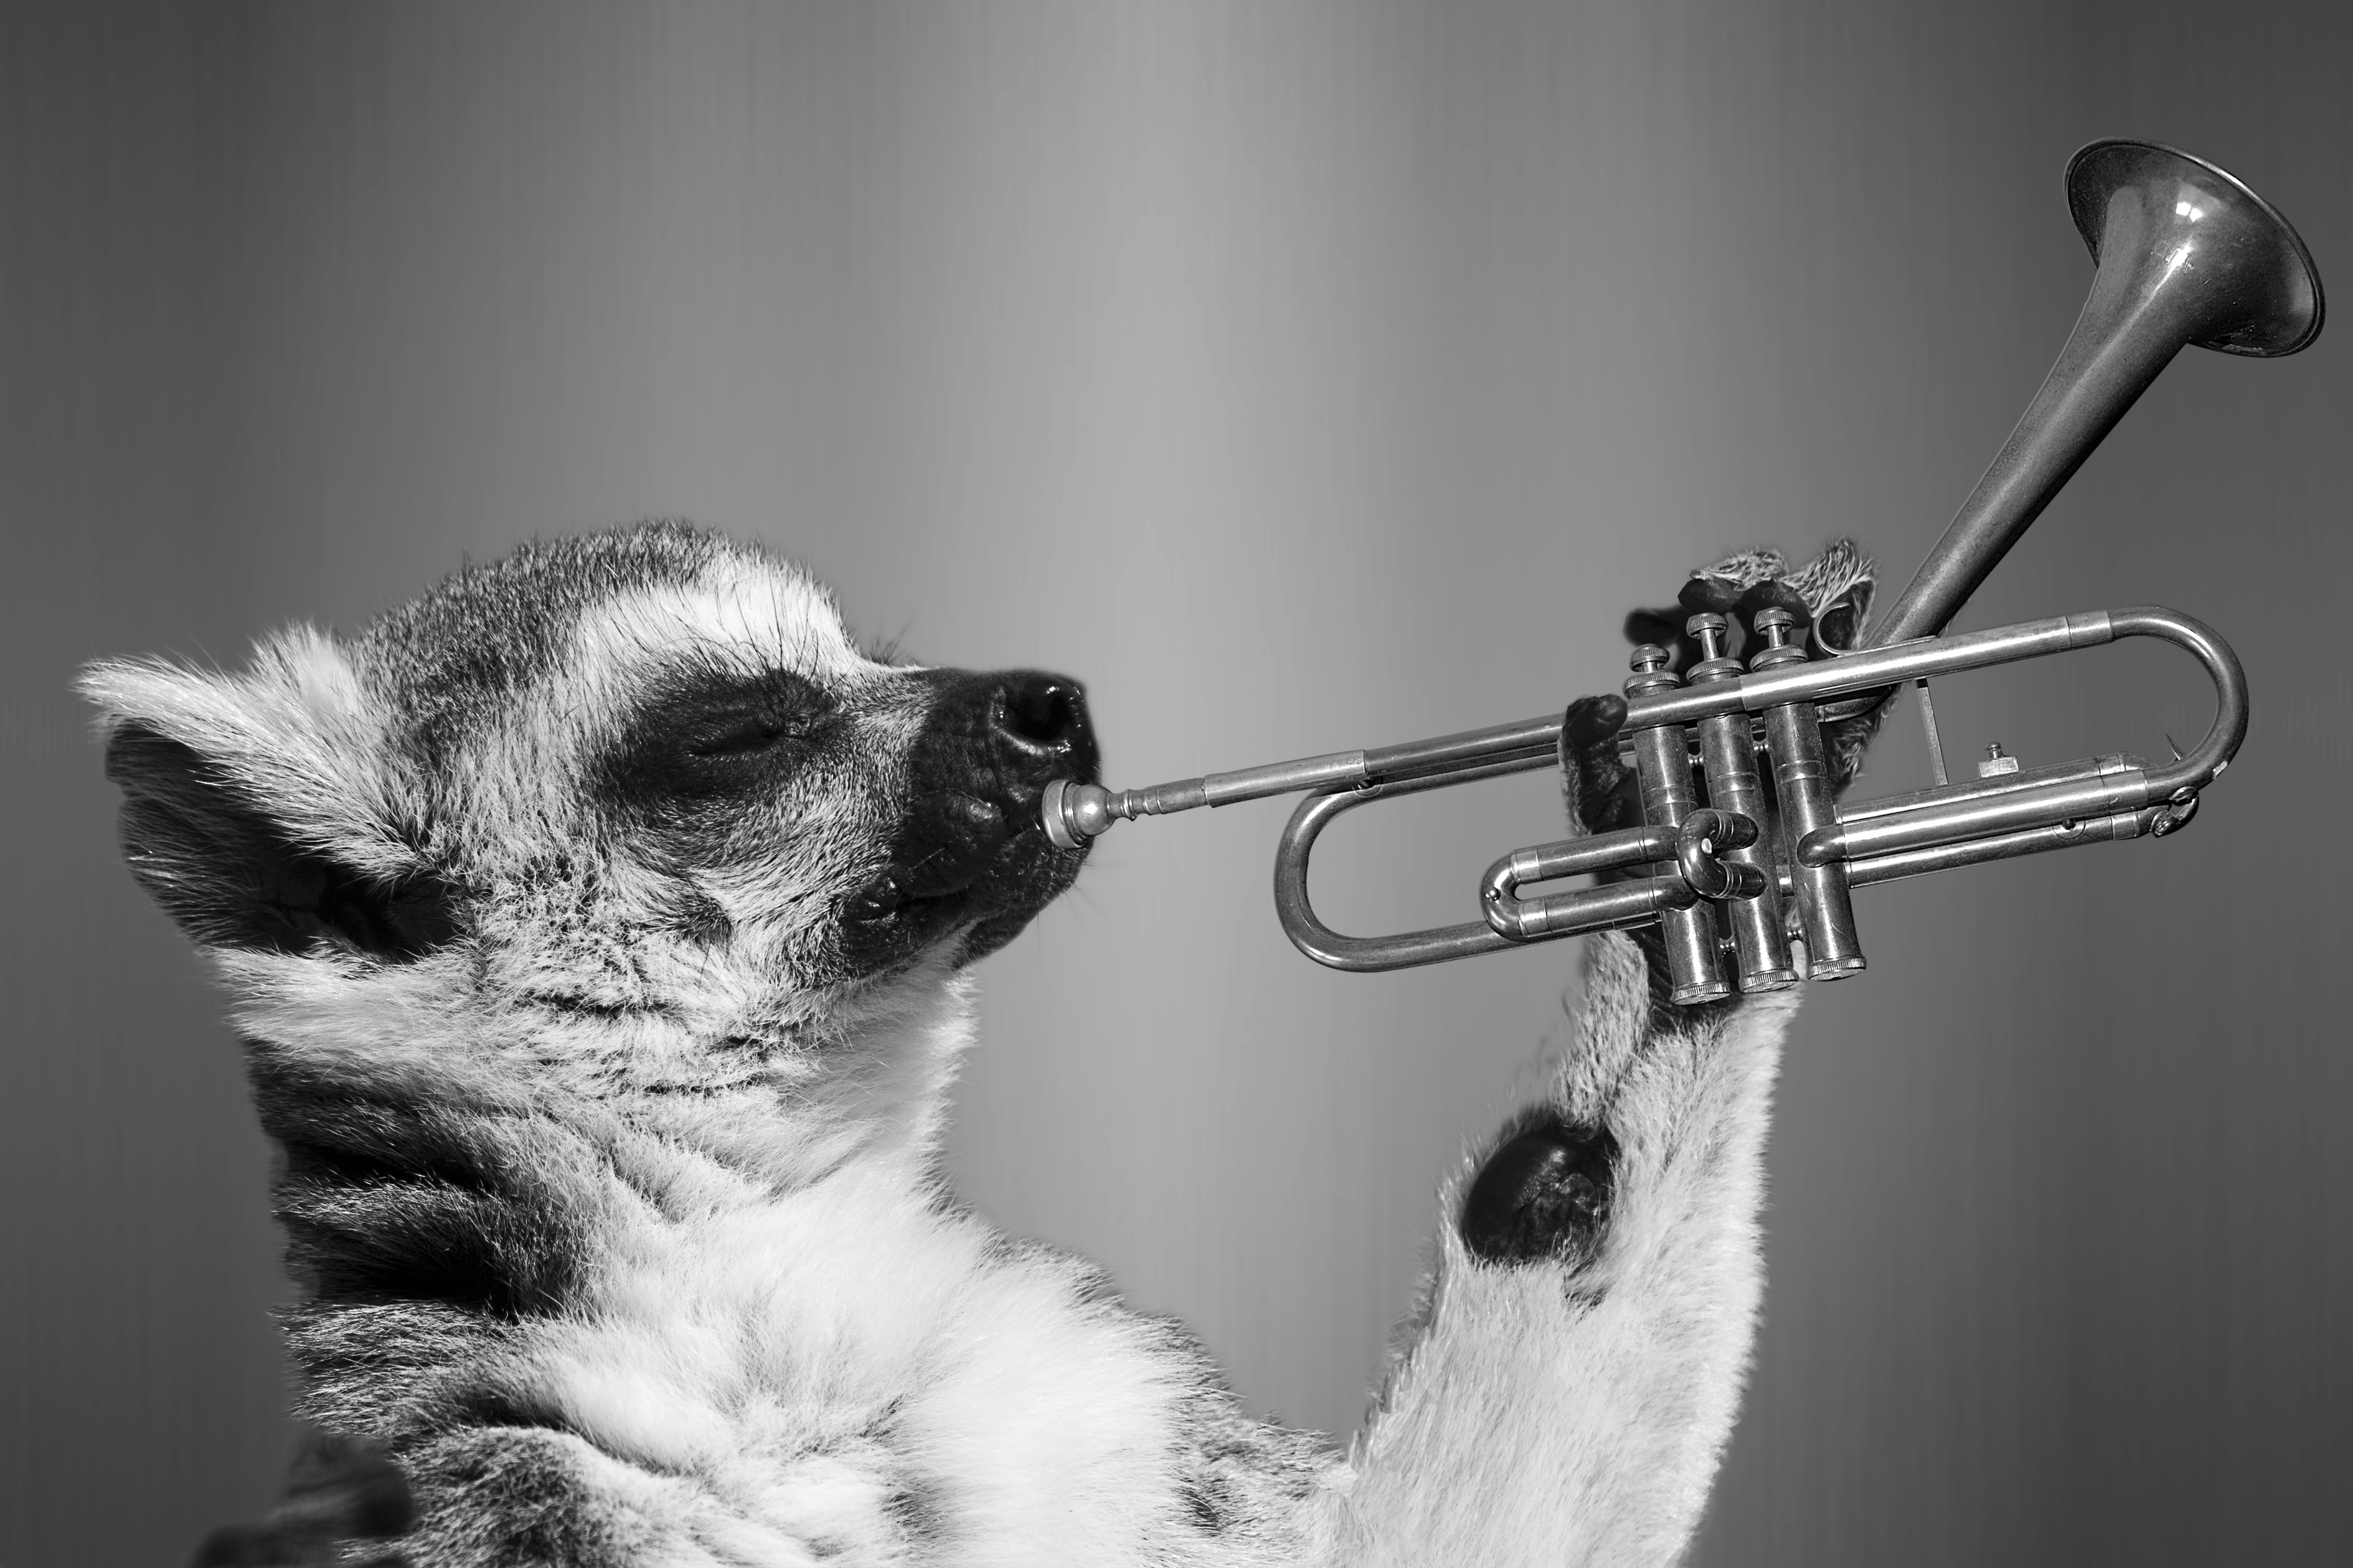
landscape, black and white, white, photography, animal, cute, wildlife, band, zoo, instrument, monochrome, close up, musical, rainforest, horizontal, trumpet, lemur, photo montage, free image, ring tailed, mixup, mashup, bugle, monochrome photography